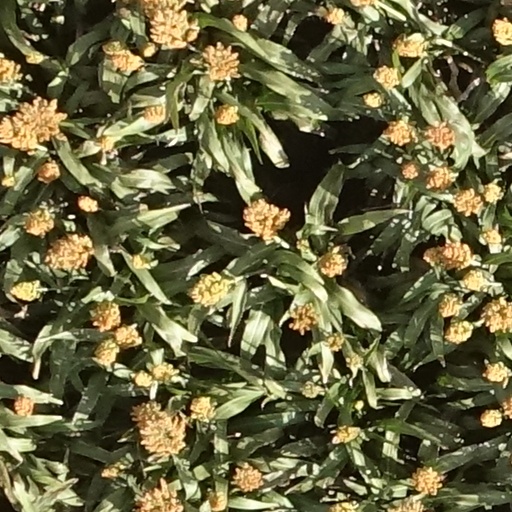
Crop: sorghum